Ivan Popov (major general)

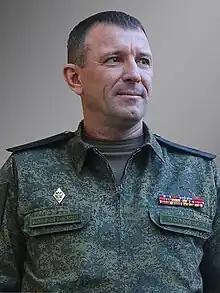
Popov after his 2022 promotion to major general

Ivan Ivanovich Popov (born 30 January 1975) is a former Russian Ground Forces major general who commanded the 58th Combined Arms Army until he was dismissed in July 2023.